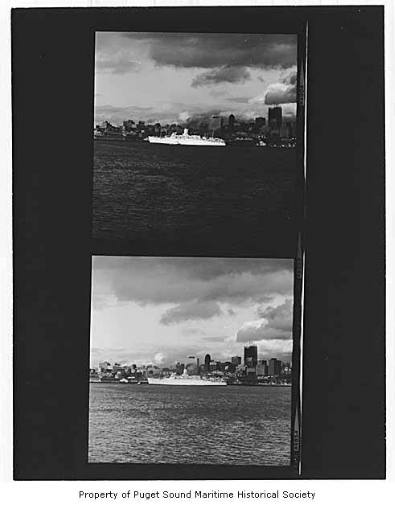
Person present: No